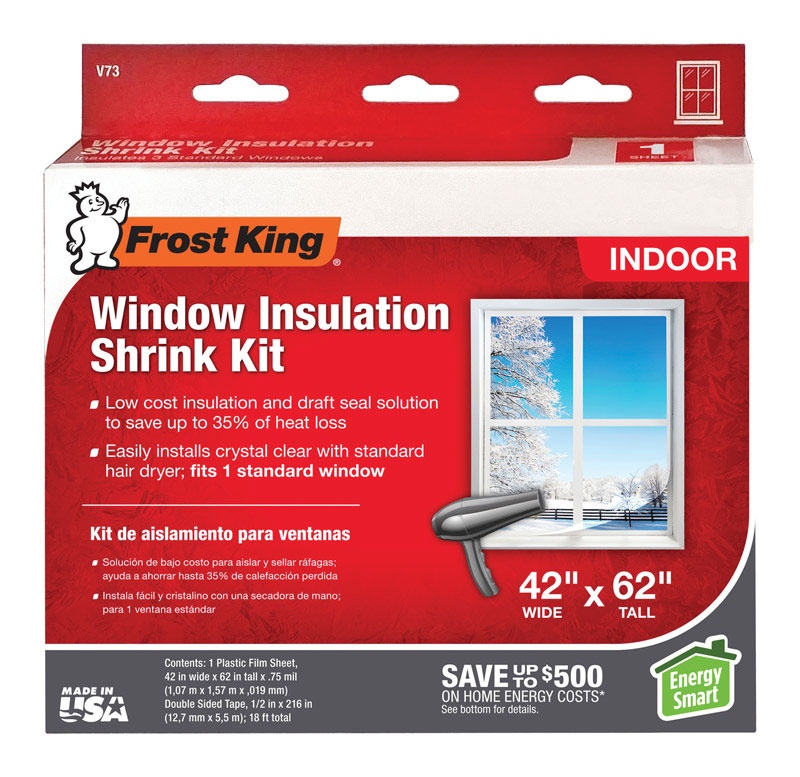
INSULATION KIT ID 42X62"
Glare Control: No Heat Control: Yes Length: 62 Material: Plastic Mounting Tape Included: Yes Packaging Type: Boxed Brand Name: Frost King Product Type: Window Film Insulator Kit Sub Brand: Suitable for Curved Surfaces: No Thickness: 0.75 Width: 42 Color: Clear Design: Shrink Indoor or Outdoor: Indoor
Brand: THERMWELL PRODUCTS CO INC
Category: Hardware > Building Materials > Weather Stripping & Weatherization Supplies > Weatherstrip Seal